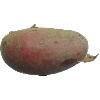
Label: Potato Red 1